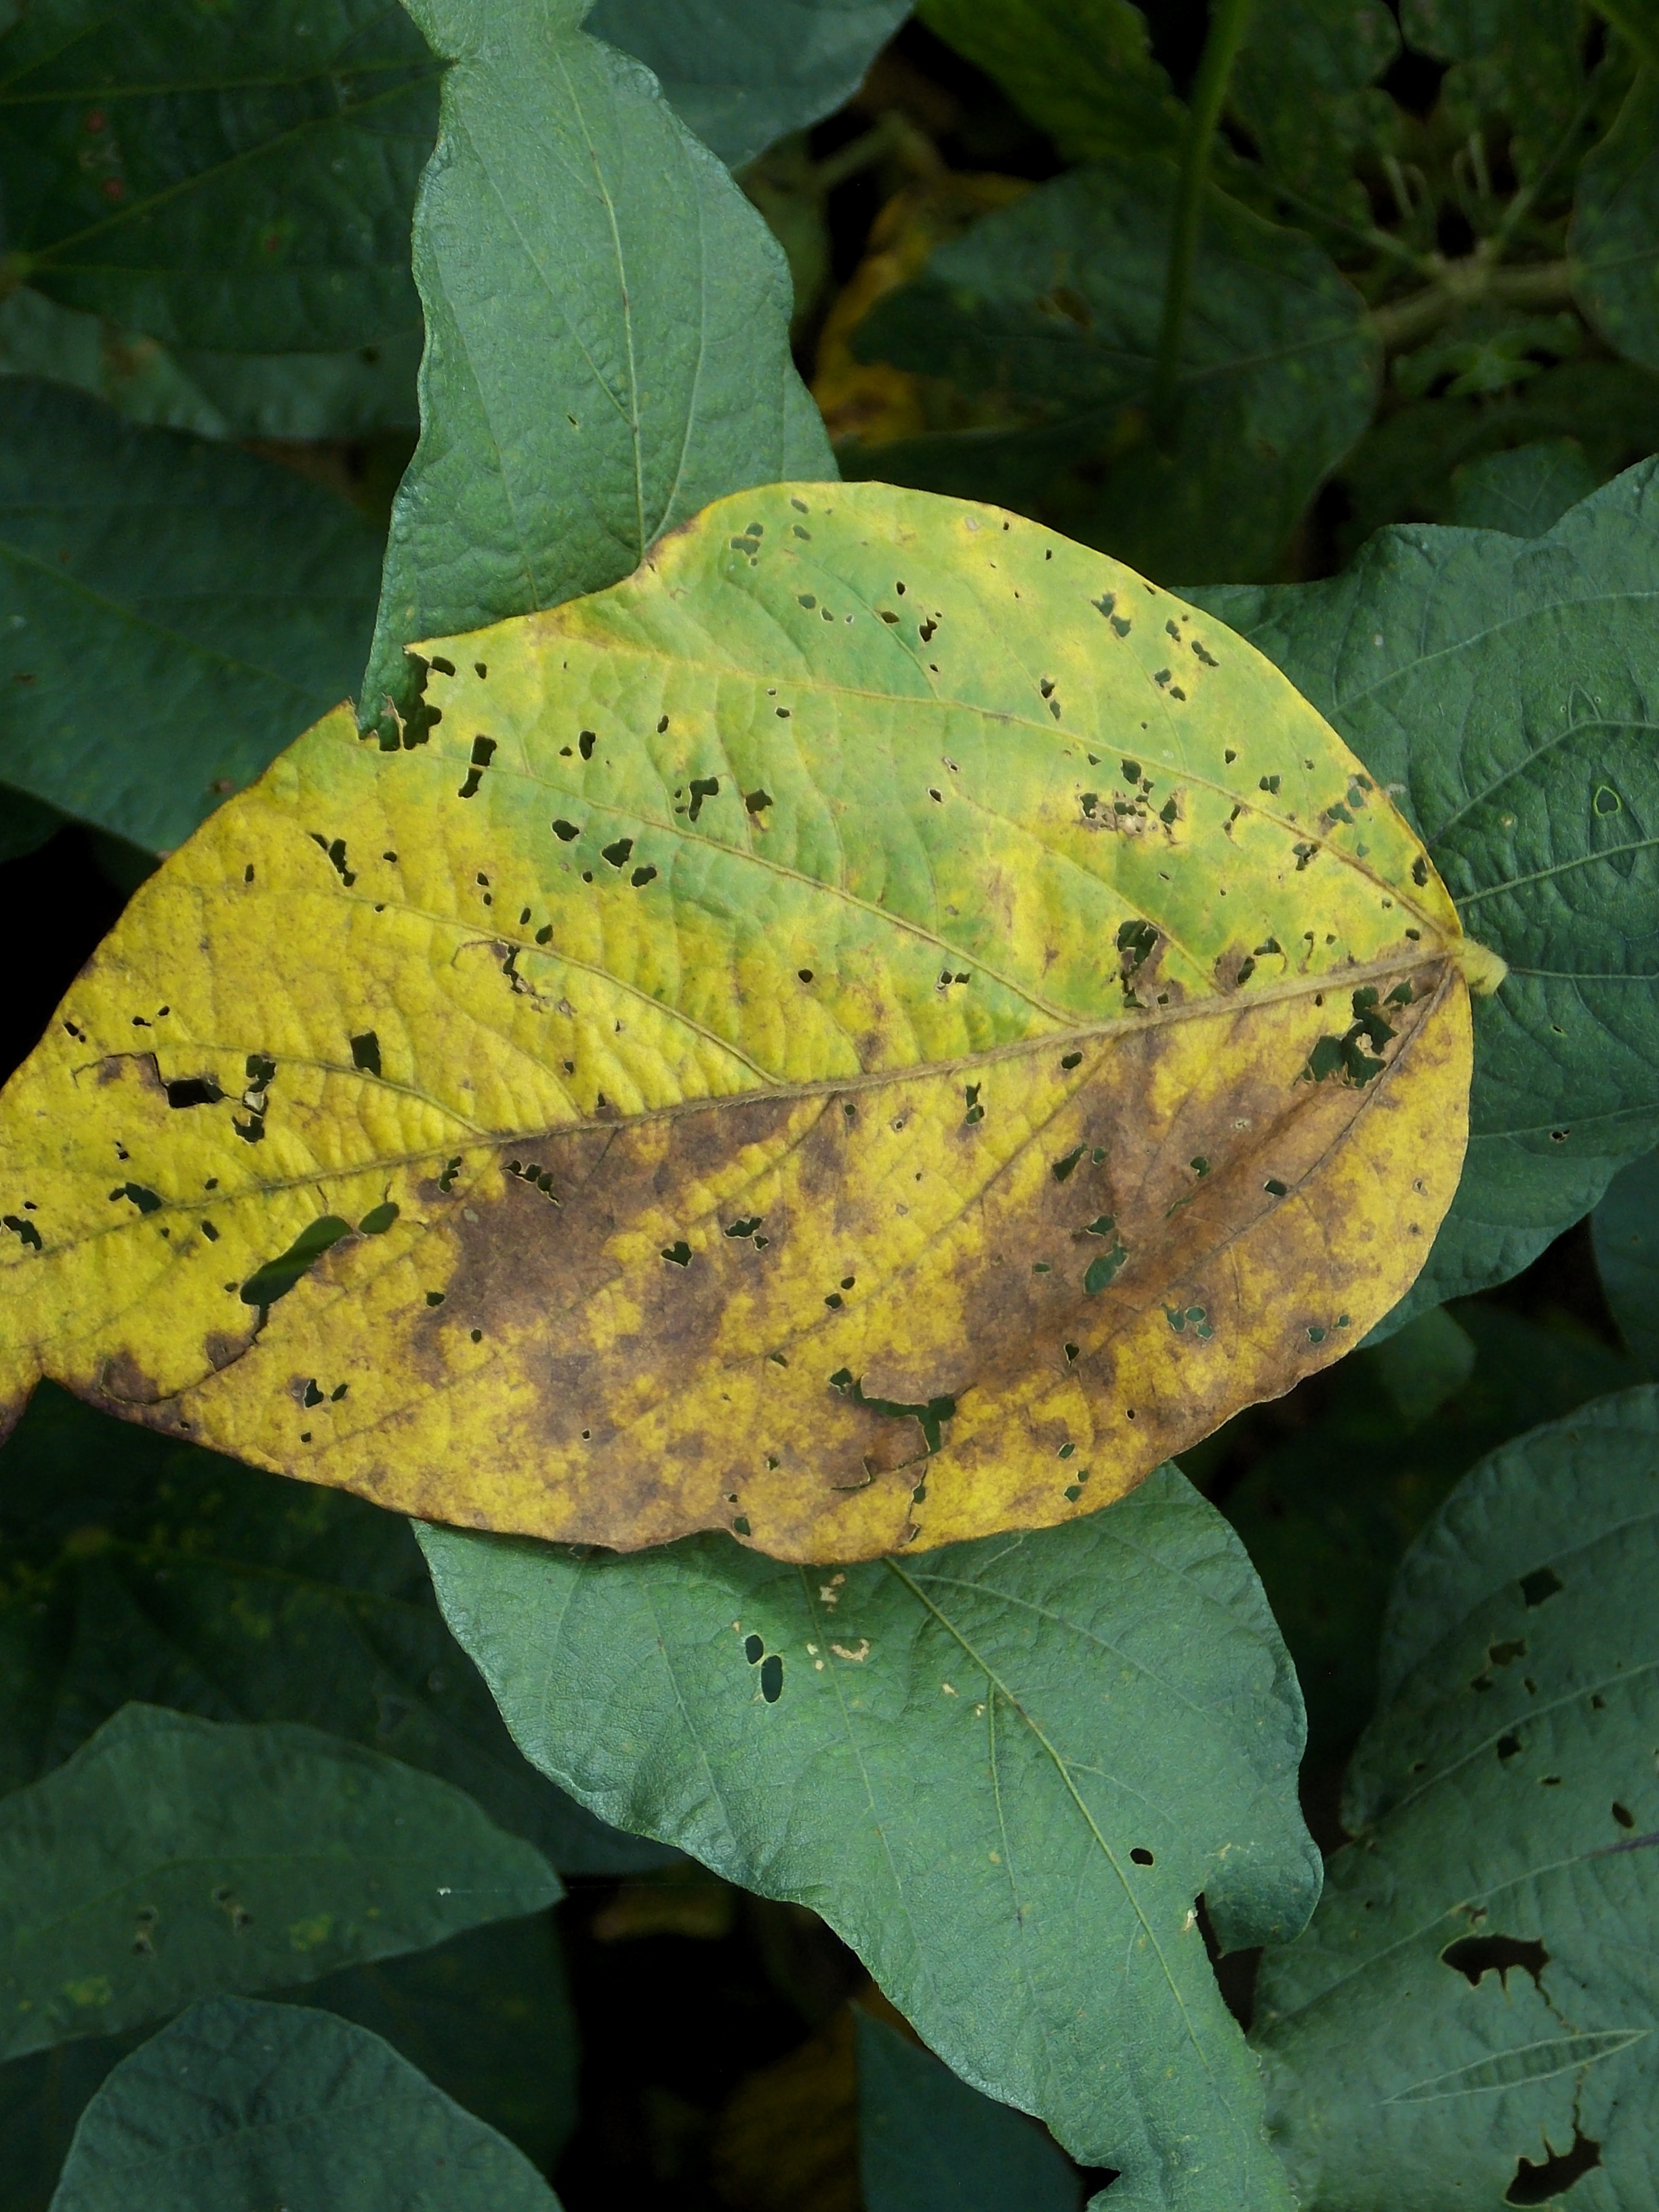
Label: Disease